Keys Park

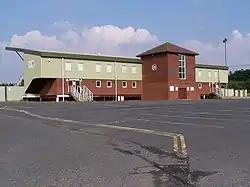
The Main Stand at Keys Park

Keys Park, currently known as the PRG Roofing and Construction Ground for sponsorship reasons, is the home of the Hednesford Town Football Club, and is situated on Keys Park Road in the town of Hednesford, Staffordshire. The club previously played at the Cross Keys, a ground situated behind the pub of the same name.